Dust astronomy

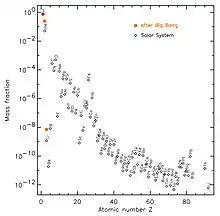
Abundance of the chemical elements after the Big Bang and in the Solar System. All elements heavier than lithium (Li) have been formed in supernovae and stars.

In situ methods of dust astronomy like dust composition analyzers aim for the exploitation of the cosmochemical information contained in individual cosmic dust particles.